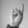
ASL letter: R